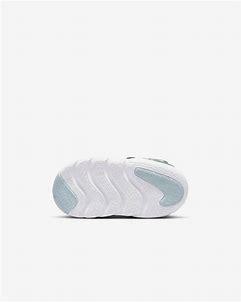
Brand: Nike
Model: Dynamo Go